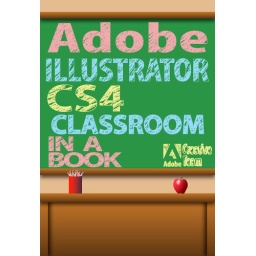
A book cover with a school theme for Adobe ILLUSTRATOR cs4 classroom in a book. Created in Adobe ILLUSTRATOR CS4. for Fullsail_DCG